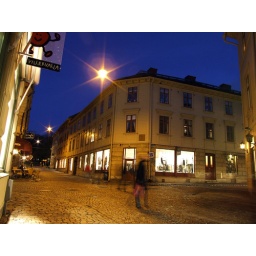
The sky really is this blue in Gothenburg